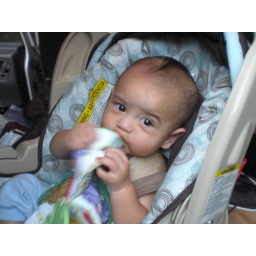
finally headed home after many hours in the car seat.